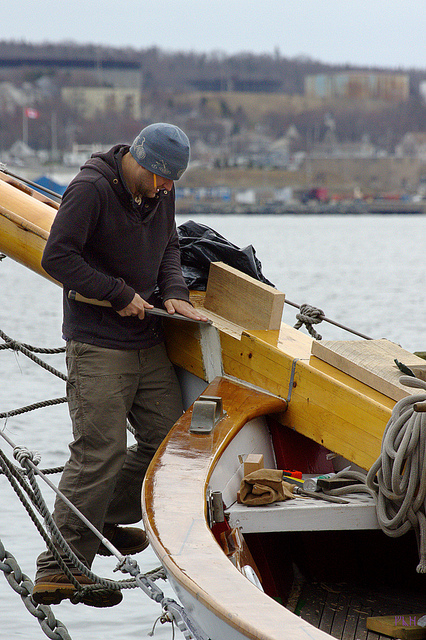
A man standing on netting at the bow of a boat working on it.

Man filing a wooden beam on a boat

A man is doing maintenance on his boat.